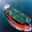
Label: ship